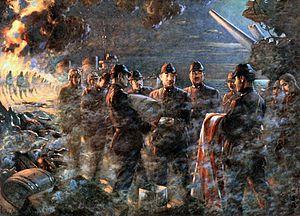
L'empire du Japon ou Japon impérial, est la désignation officielle du Japon durant la période allant de l'ère Meiji à l'ère Shōwa et englobant la Première Guerre mondiale et la Seconde Guerre mondiale.